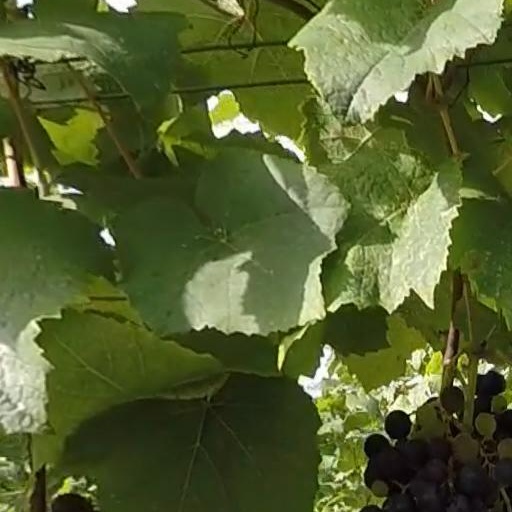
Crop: grape